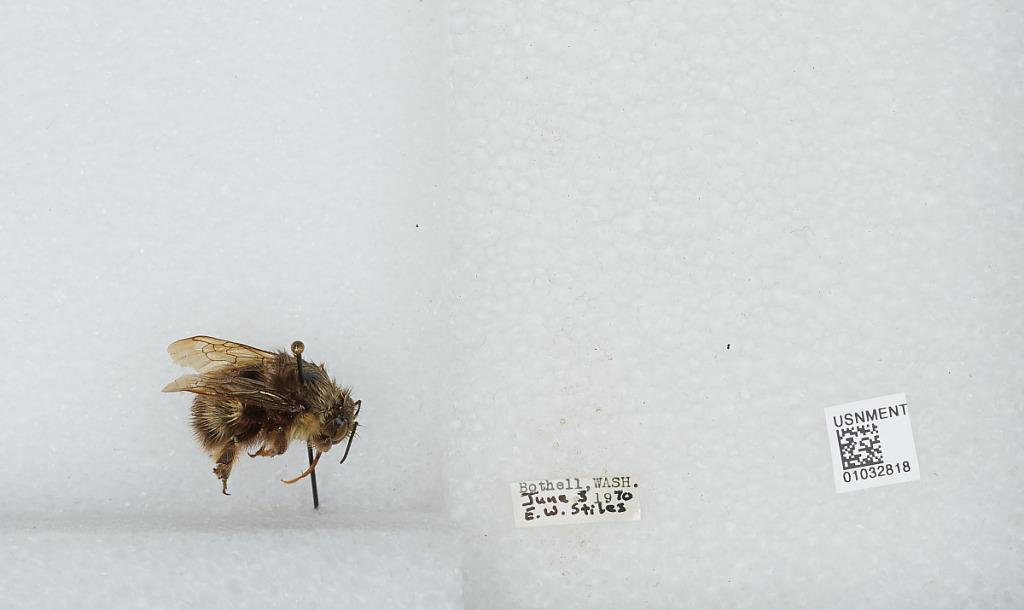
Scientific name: Bombus (Pyrobombus) sitkensis Nylander
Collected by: E. Stiles
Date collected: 1970-6-3
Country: United States
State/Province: Washington
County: King
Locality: Bothell
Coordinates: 47.7717, -122.204